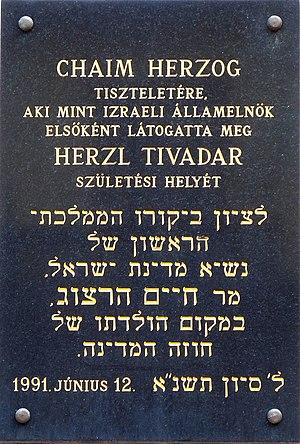
Plaque commémorative à M.Chaim Herzog (1918-1997) président de l’État d’Israel, apposée sur le mur de la Grande synagogue de Budapest à l’occasion de sa visite le 12 juin 1991. (2, rue Dohány, Budapest, 7e arr.). Magyar: Chaim Herzog (1918-1997) izraeli államelnök 1991. június 12-i látogatása alkalmából elhelyezett emléktábla a Dohány utcai zsinagóga falán. (Budapest, VII. ker. Dohány utca 2.) Čeština: Pamětní deska na Velké synagoze v Budapešti: „Na památku Chajima Herzoga, prvního izraelského prezidenta, který navštívil rodiště Theodora Herzla, 12. června 1991.“